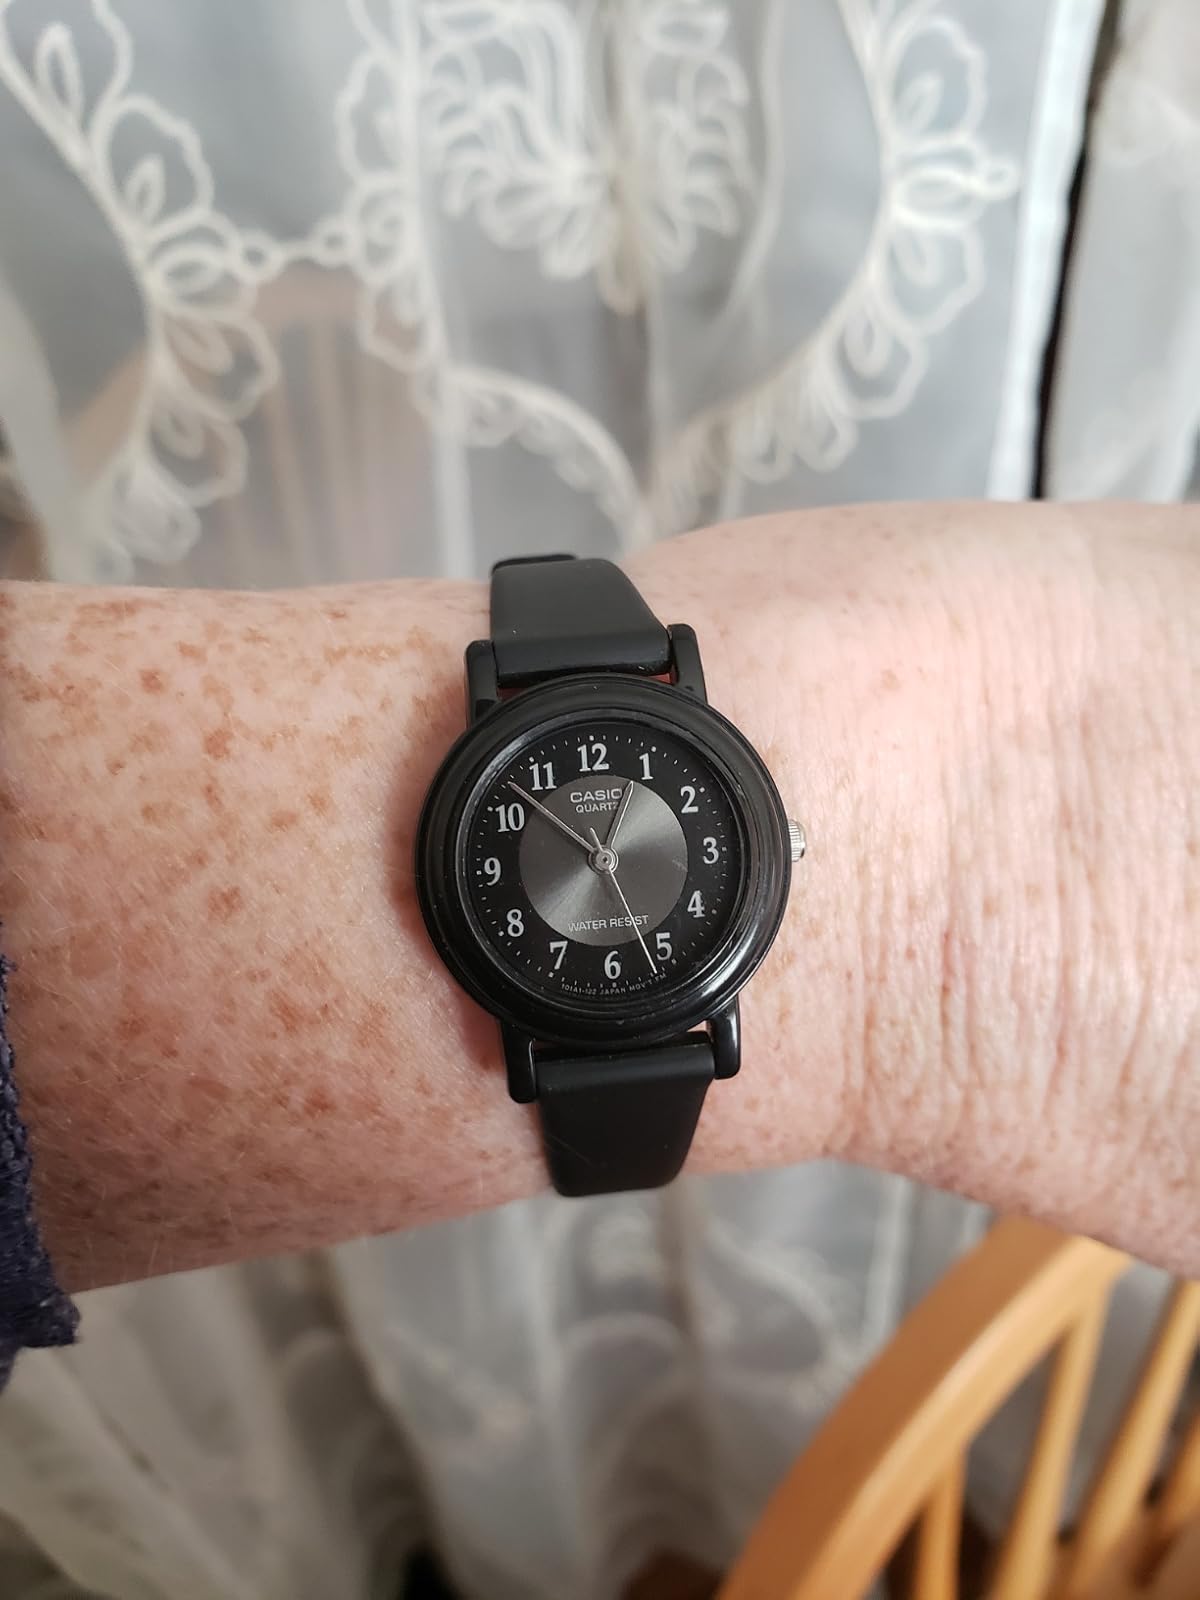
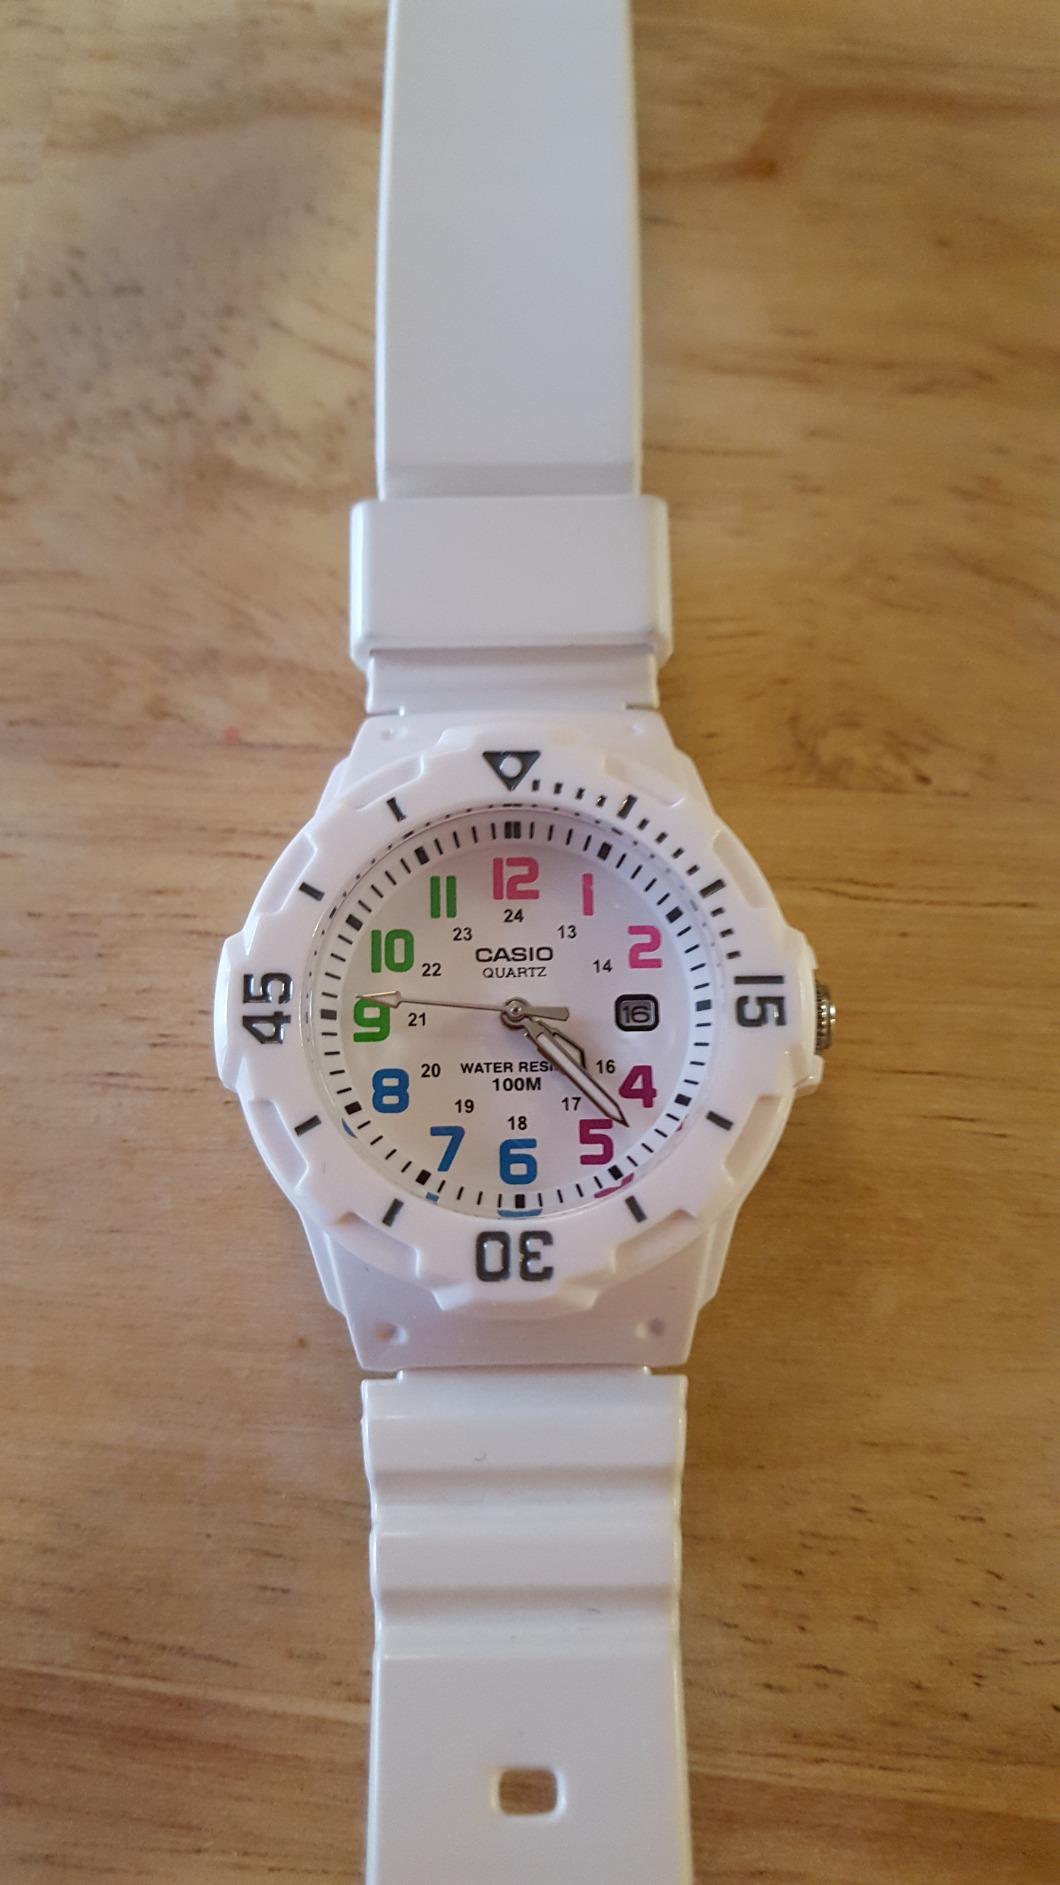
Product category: accessories_watch
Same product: no